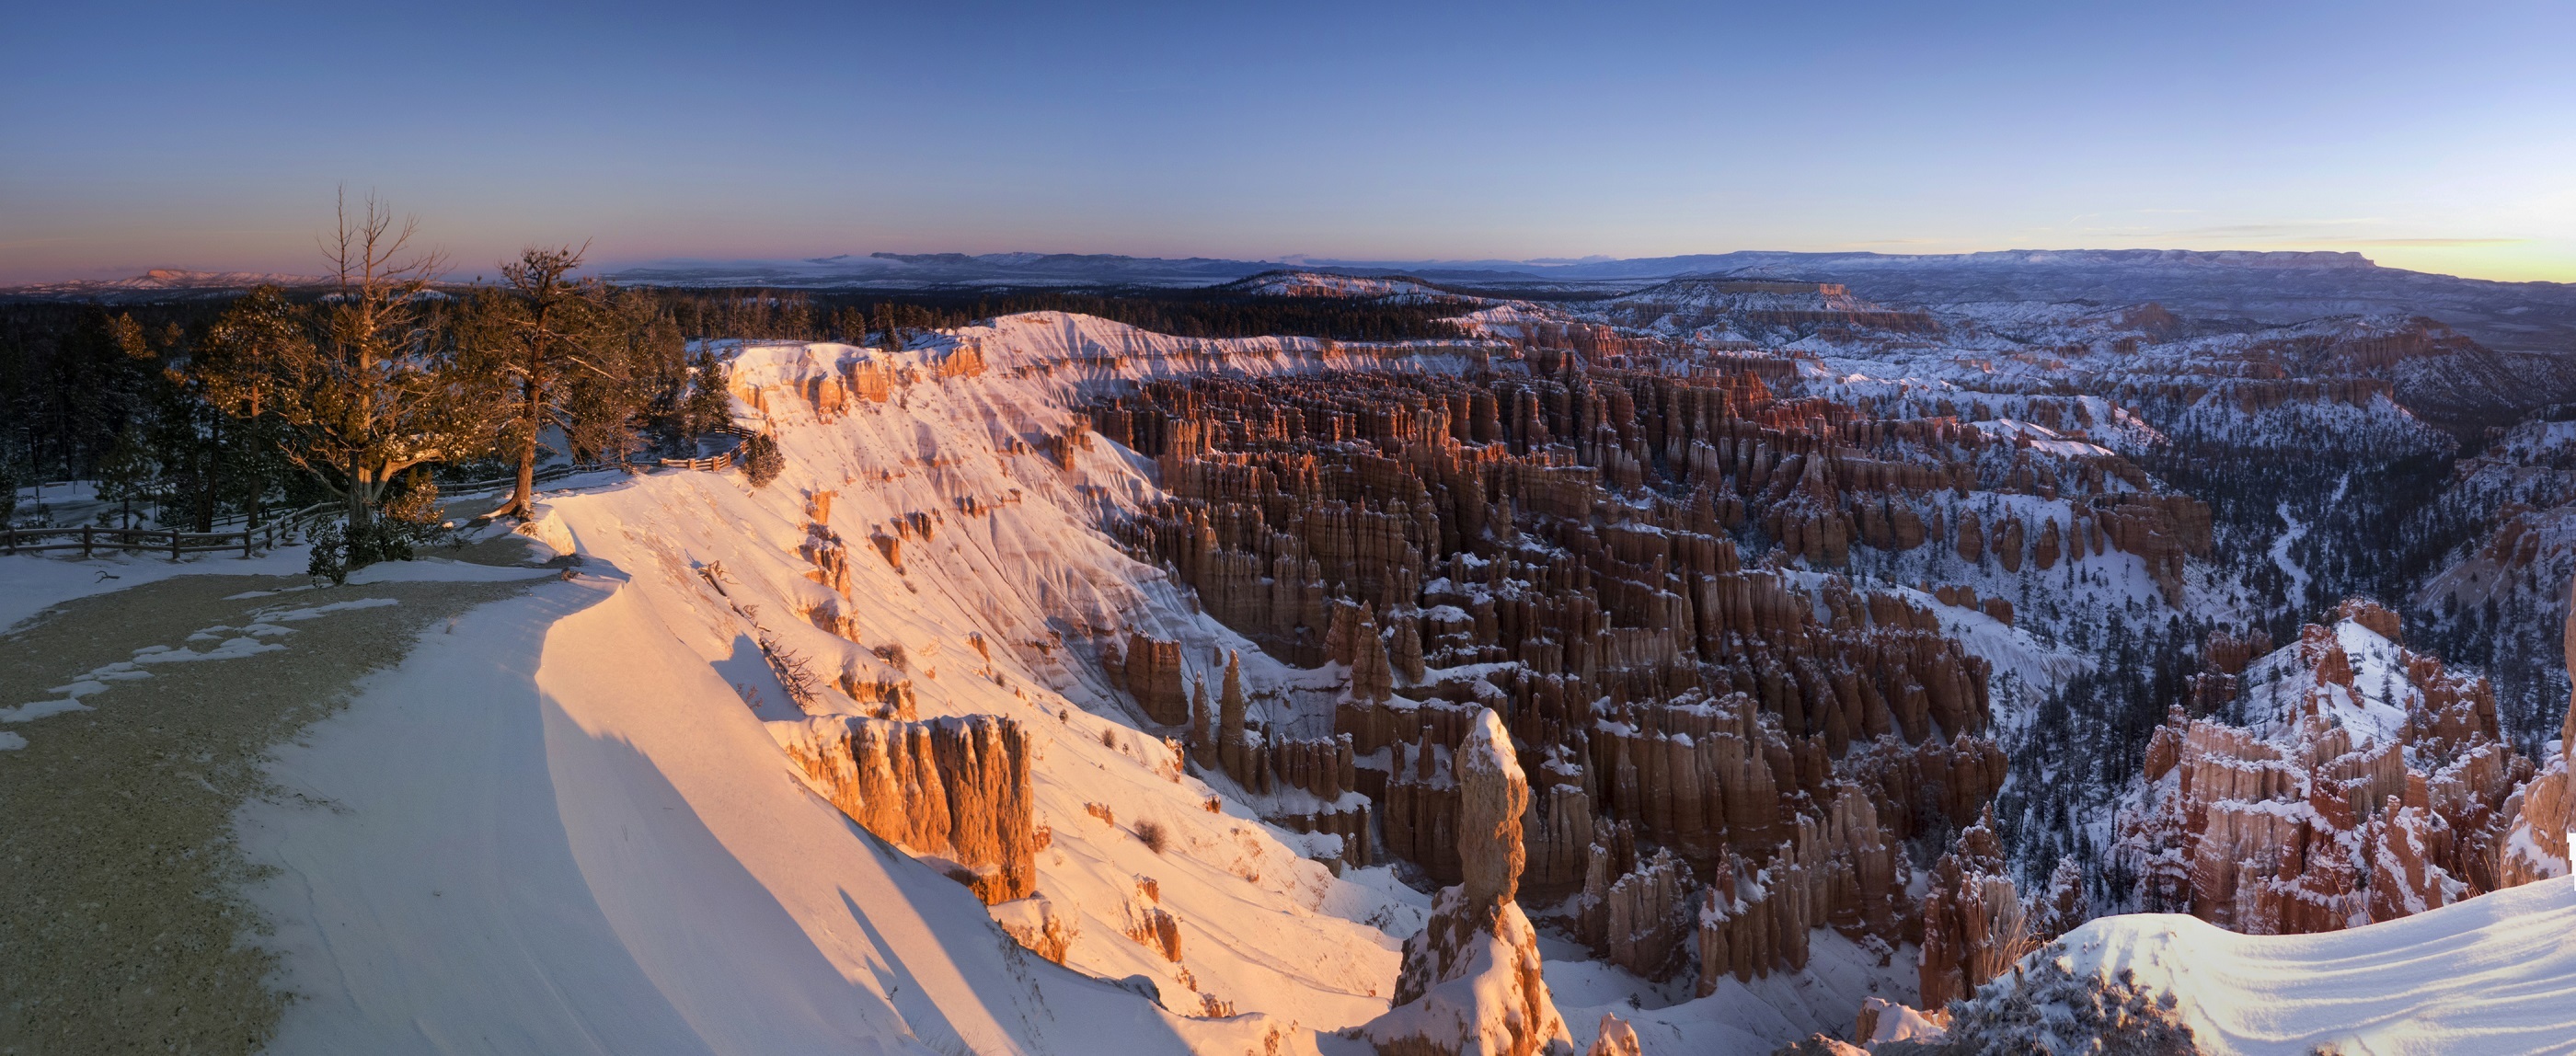
landscape, tree, nature, rock, wilderness, mountain, snow, winter, light, sky, sun, sunrise, dawn, mountain range, formation, cliff, ice, scenic, calm, canyon, colorful, terrain, national park, ridge, erosion, trees, outdoors, massif, use, geology, utah, escarpment, freezing, state park, bryce canyon national park, geological phenomenon, fluvial landforms of streams